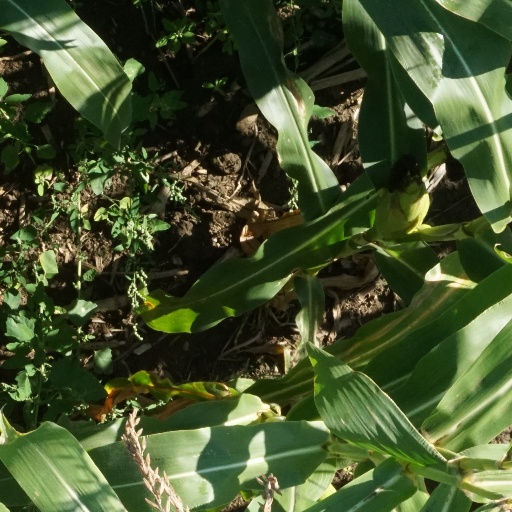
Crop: maize; corn